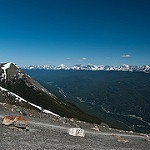
Scene: Outdoor